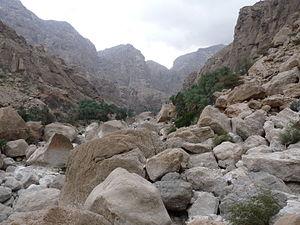
Wadi Tiwi (Oman)
Le Wadi Tiwi est un wadi – un oued dans la terminologie locale – issu du Hajar oriental et débouchant dans le Golfe d'Oman à la hauteur de Tiwi, la localité du même nom, entre Qurayyat et Sour.